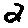
Label: 2